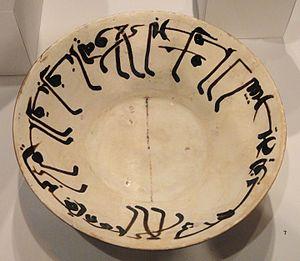
Le Plat à décor épigraphique est une céramique islamique caractéristique de l'art développé en Iran oriental et en Transoxiane aux alentours du Xᵉ siècle, principalement lors de la dynastie samanide. Le plat est présenté au Musée du Louvre, après avoir fait l'objet d'un don par Alphonse Kann en 1935.